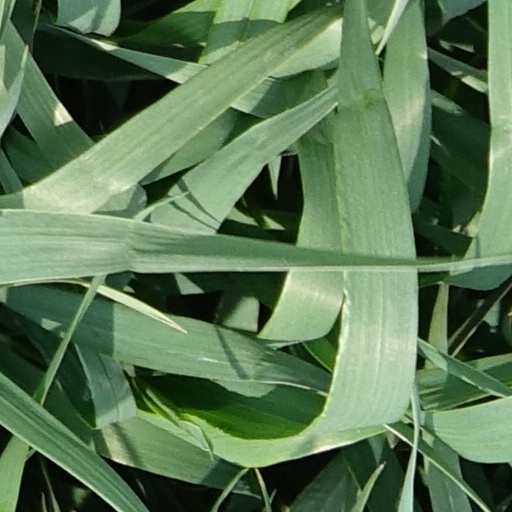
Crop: wheat